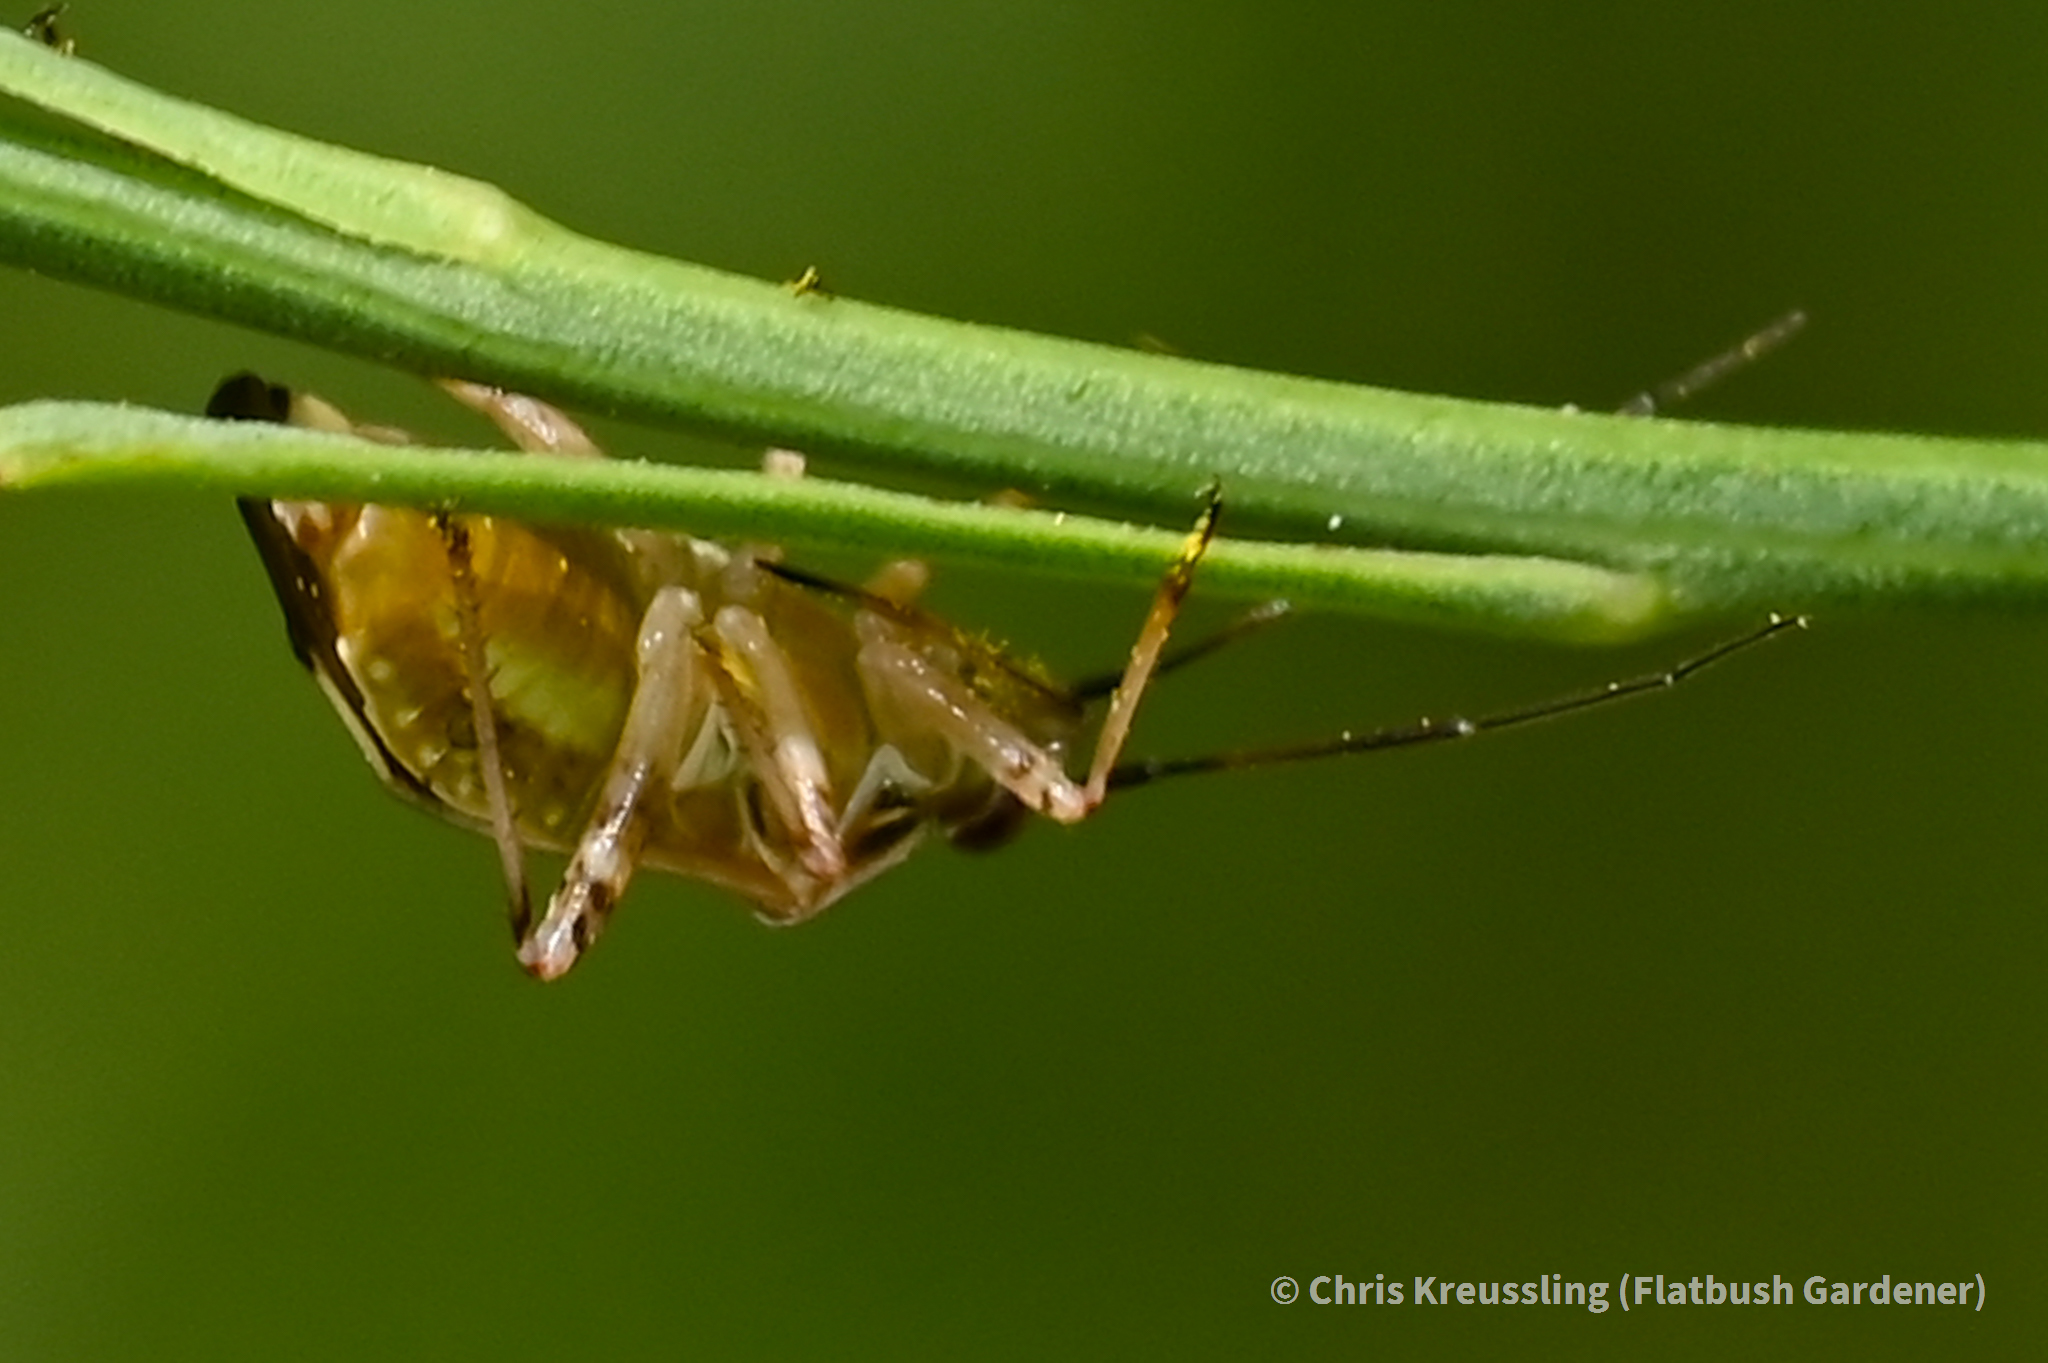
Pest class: lygus_bug